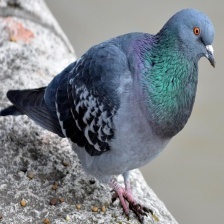
Species: ROCK DOVE
Scientific name: COLUMBA LIVIA